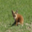
Label: fox